Sadako 3D 2

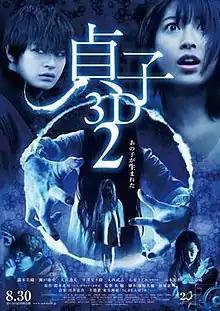
Japanese theatrical release poster

is a 2013 Japanese supernatural horror film directed by Tsutomu Hanabusa and the sequel to 2012's "Sadako 3D" and was the final installment in the "Rasen" timeline until "Sadako DX" in 2022.